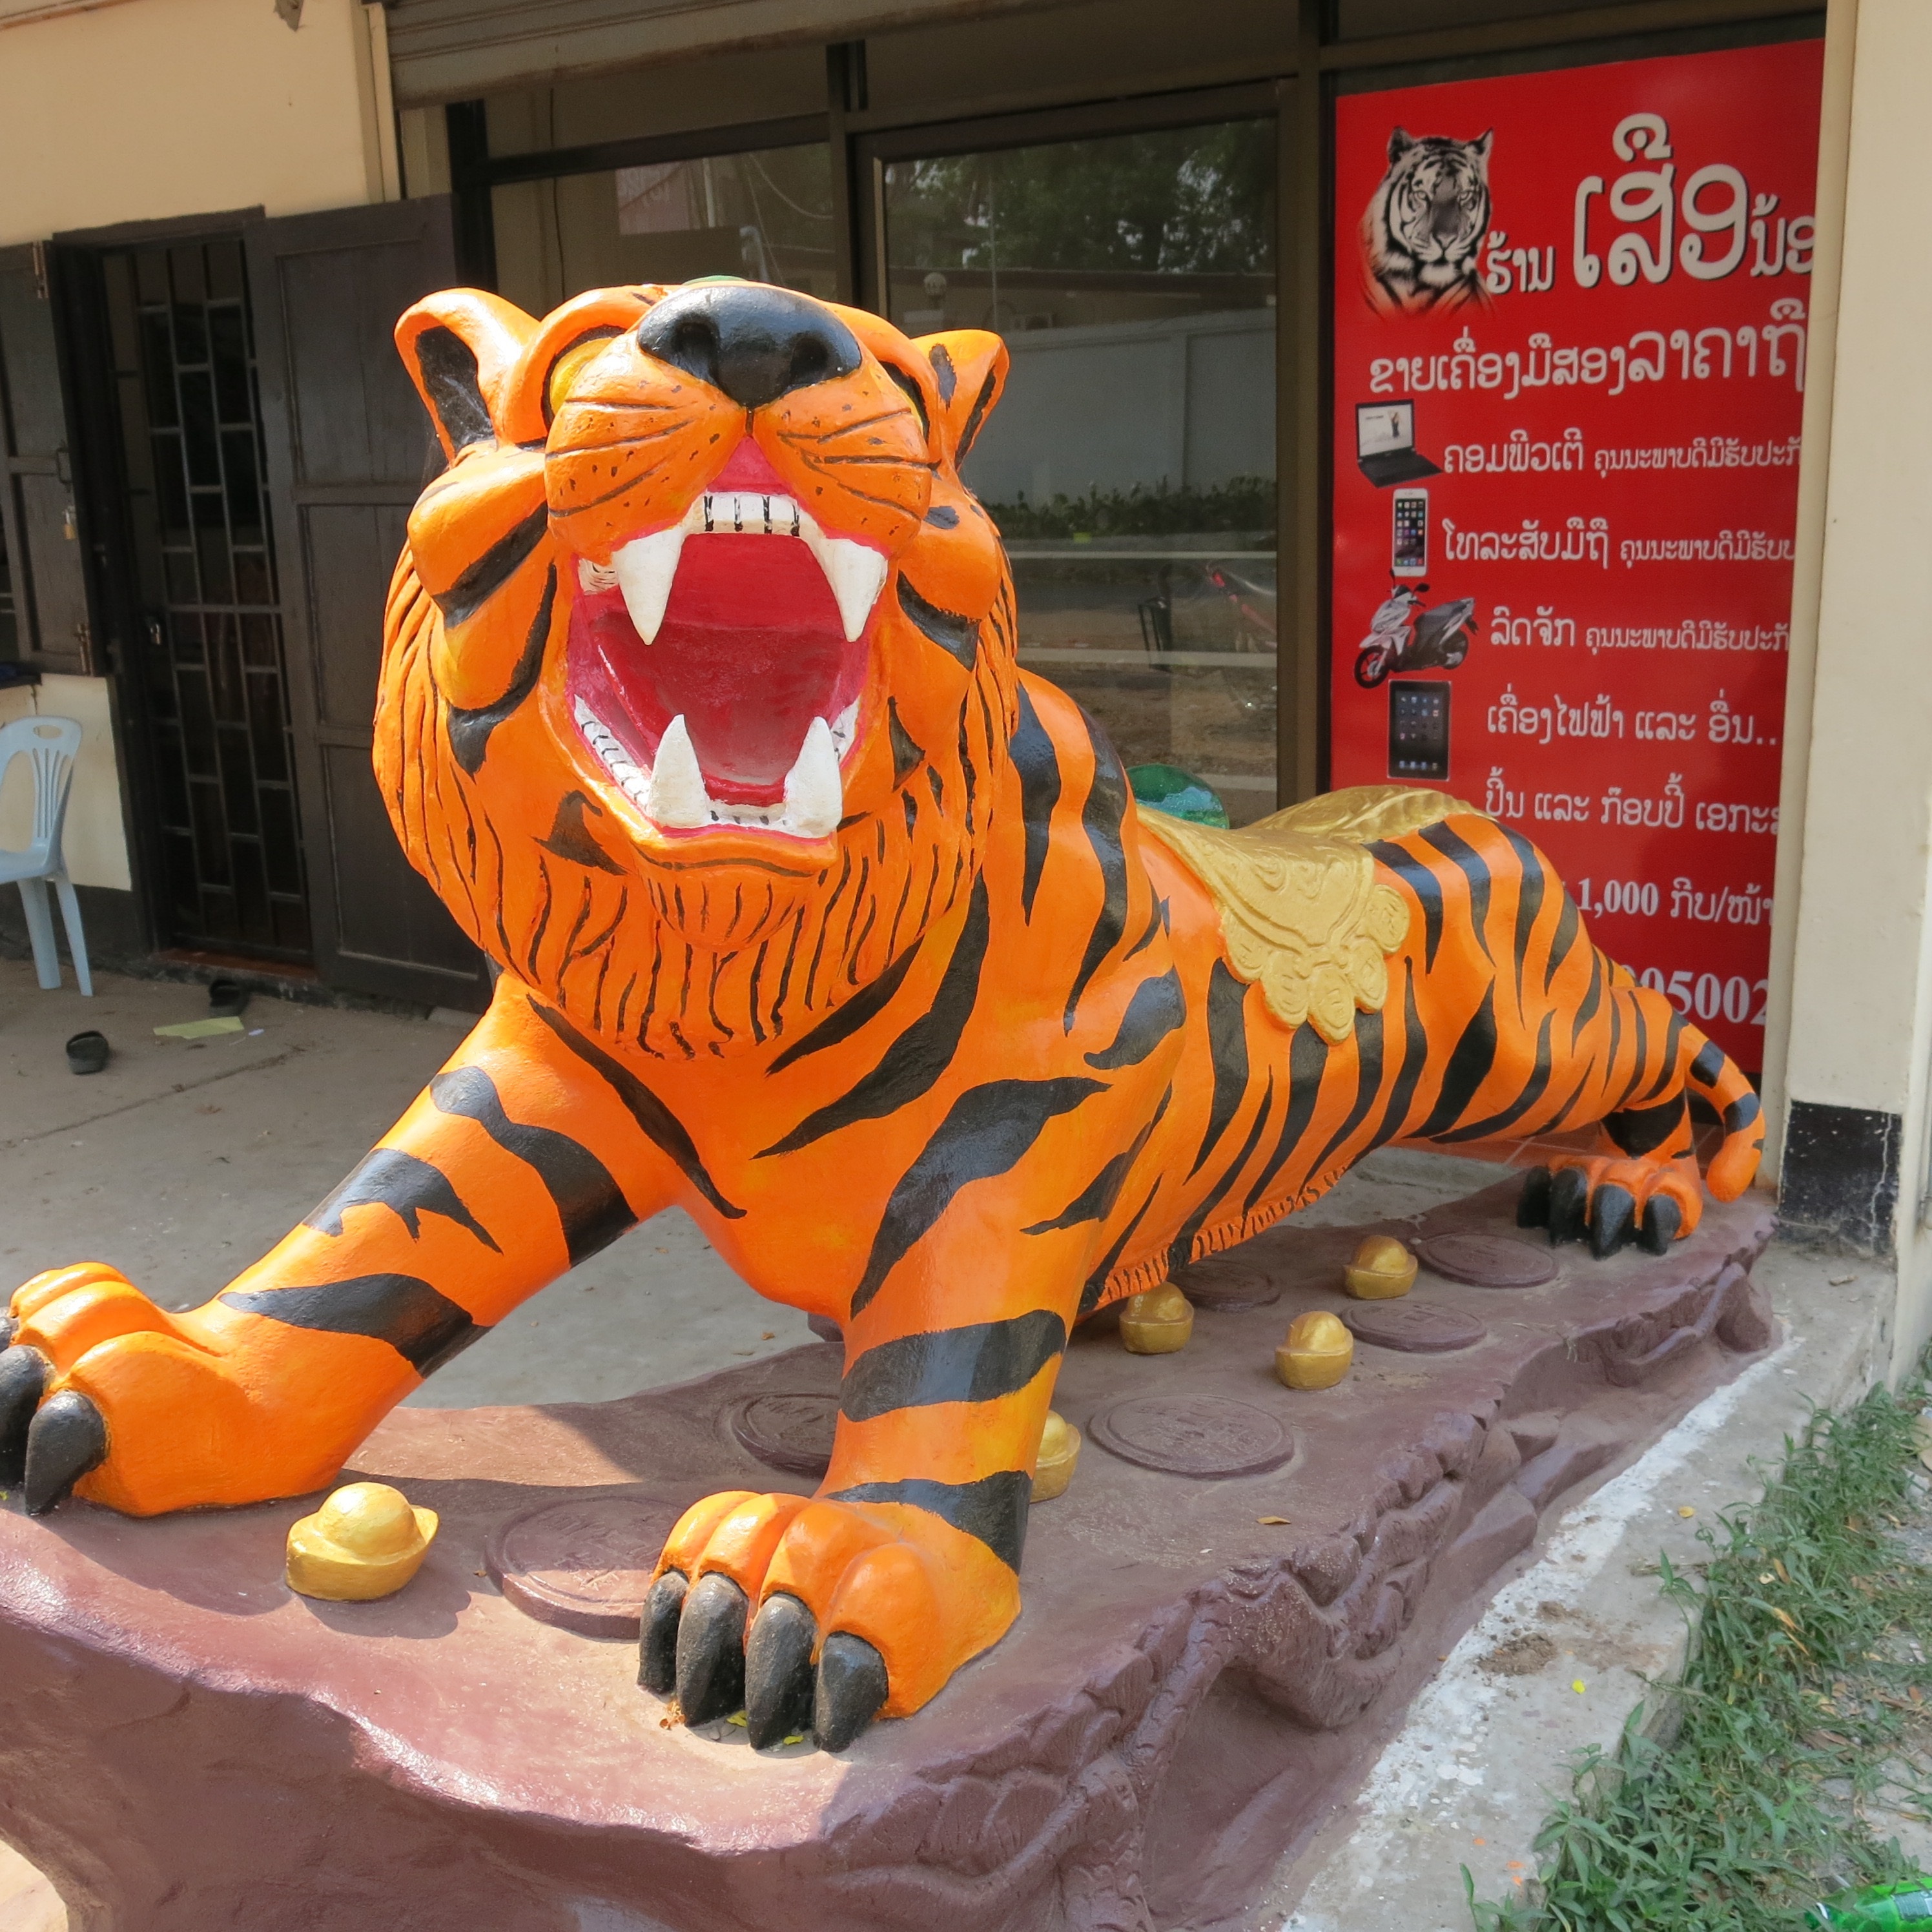
animal, wildlife, orange, asia, toy, art, tiger, head, carving, mascot, inflatable, bengal